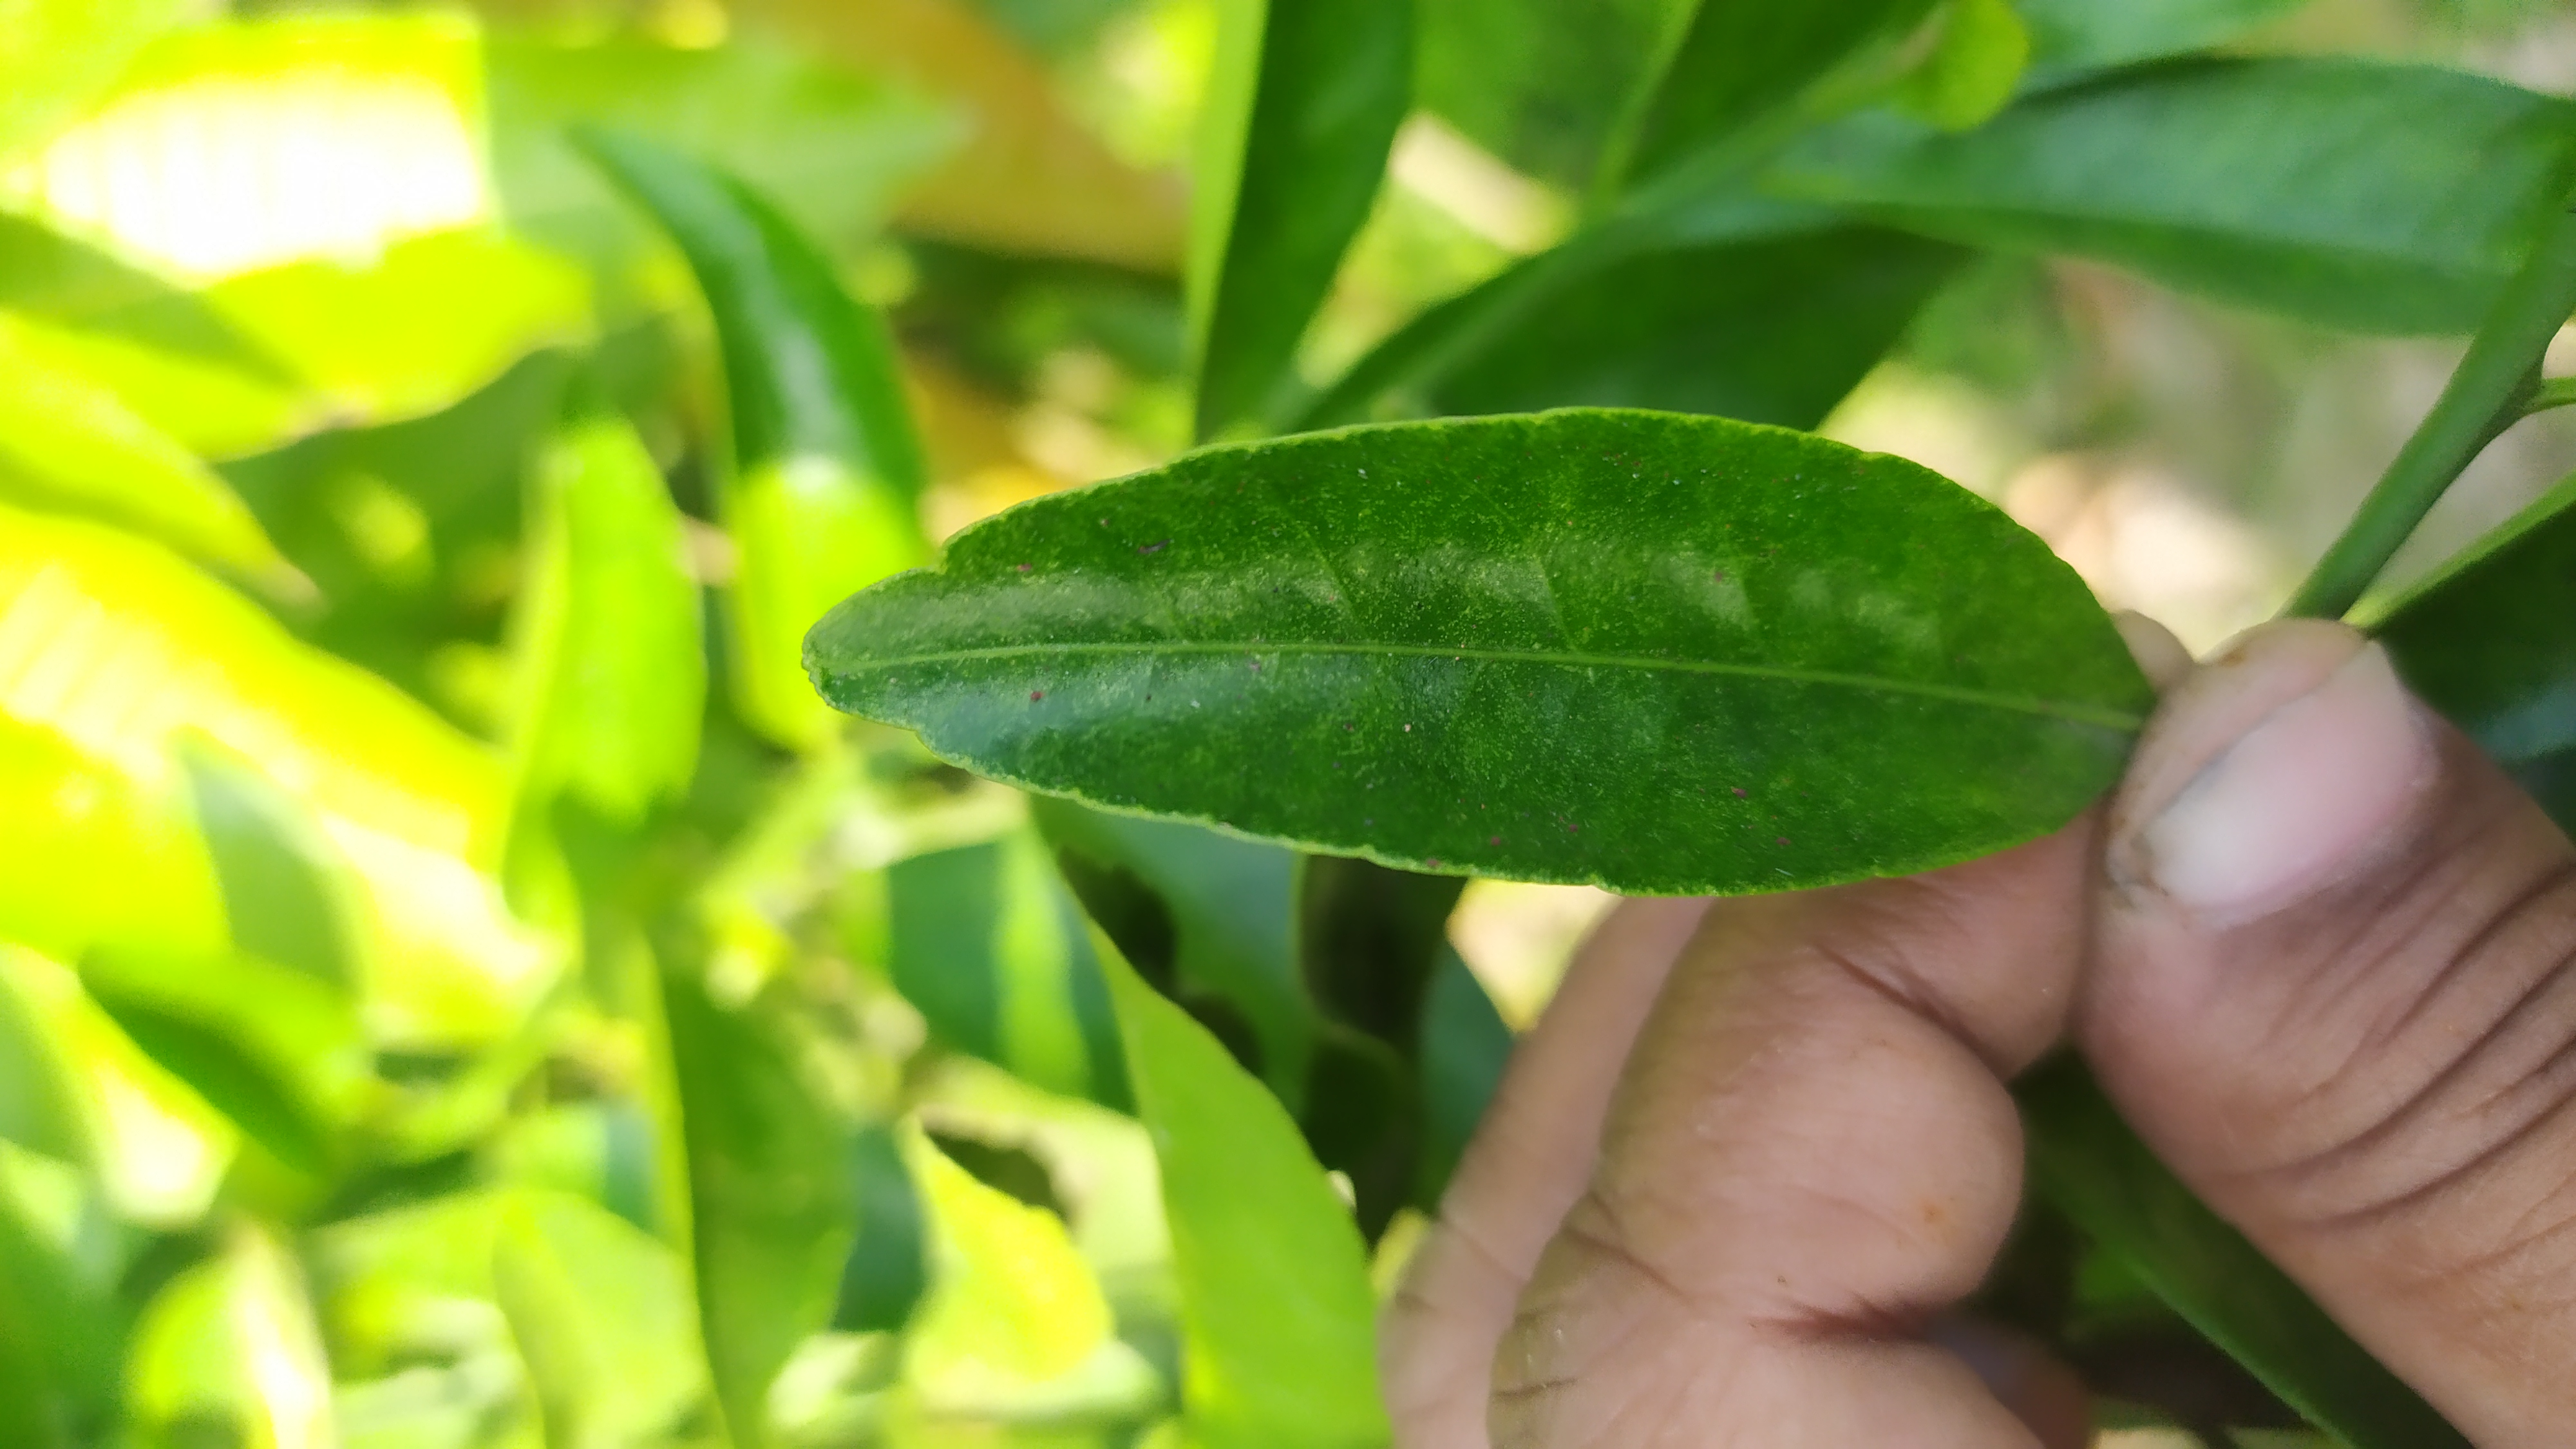
Mandarin leaf variety: Mandaring